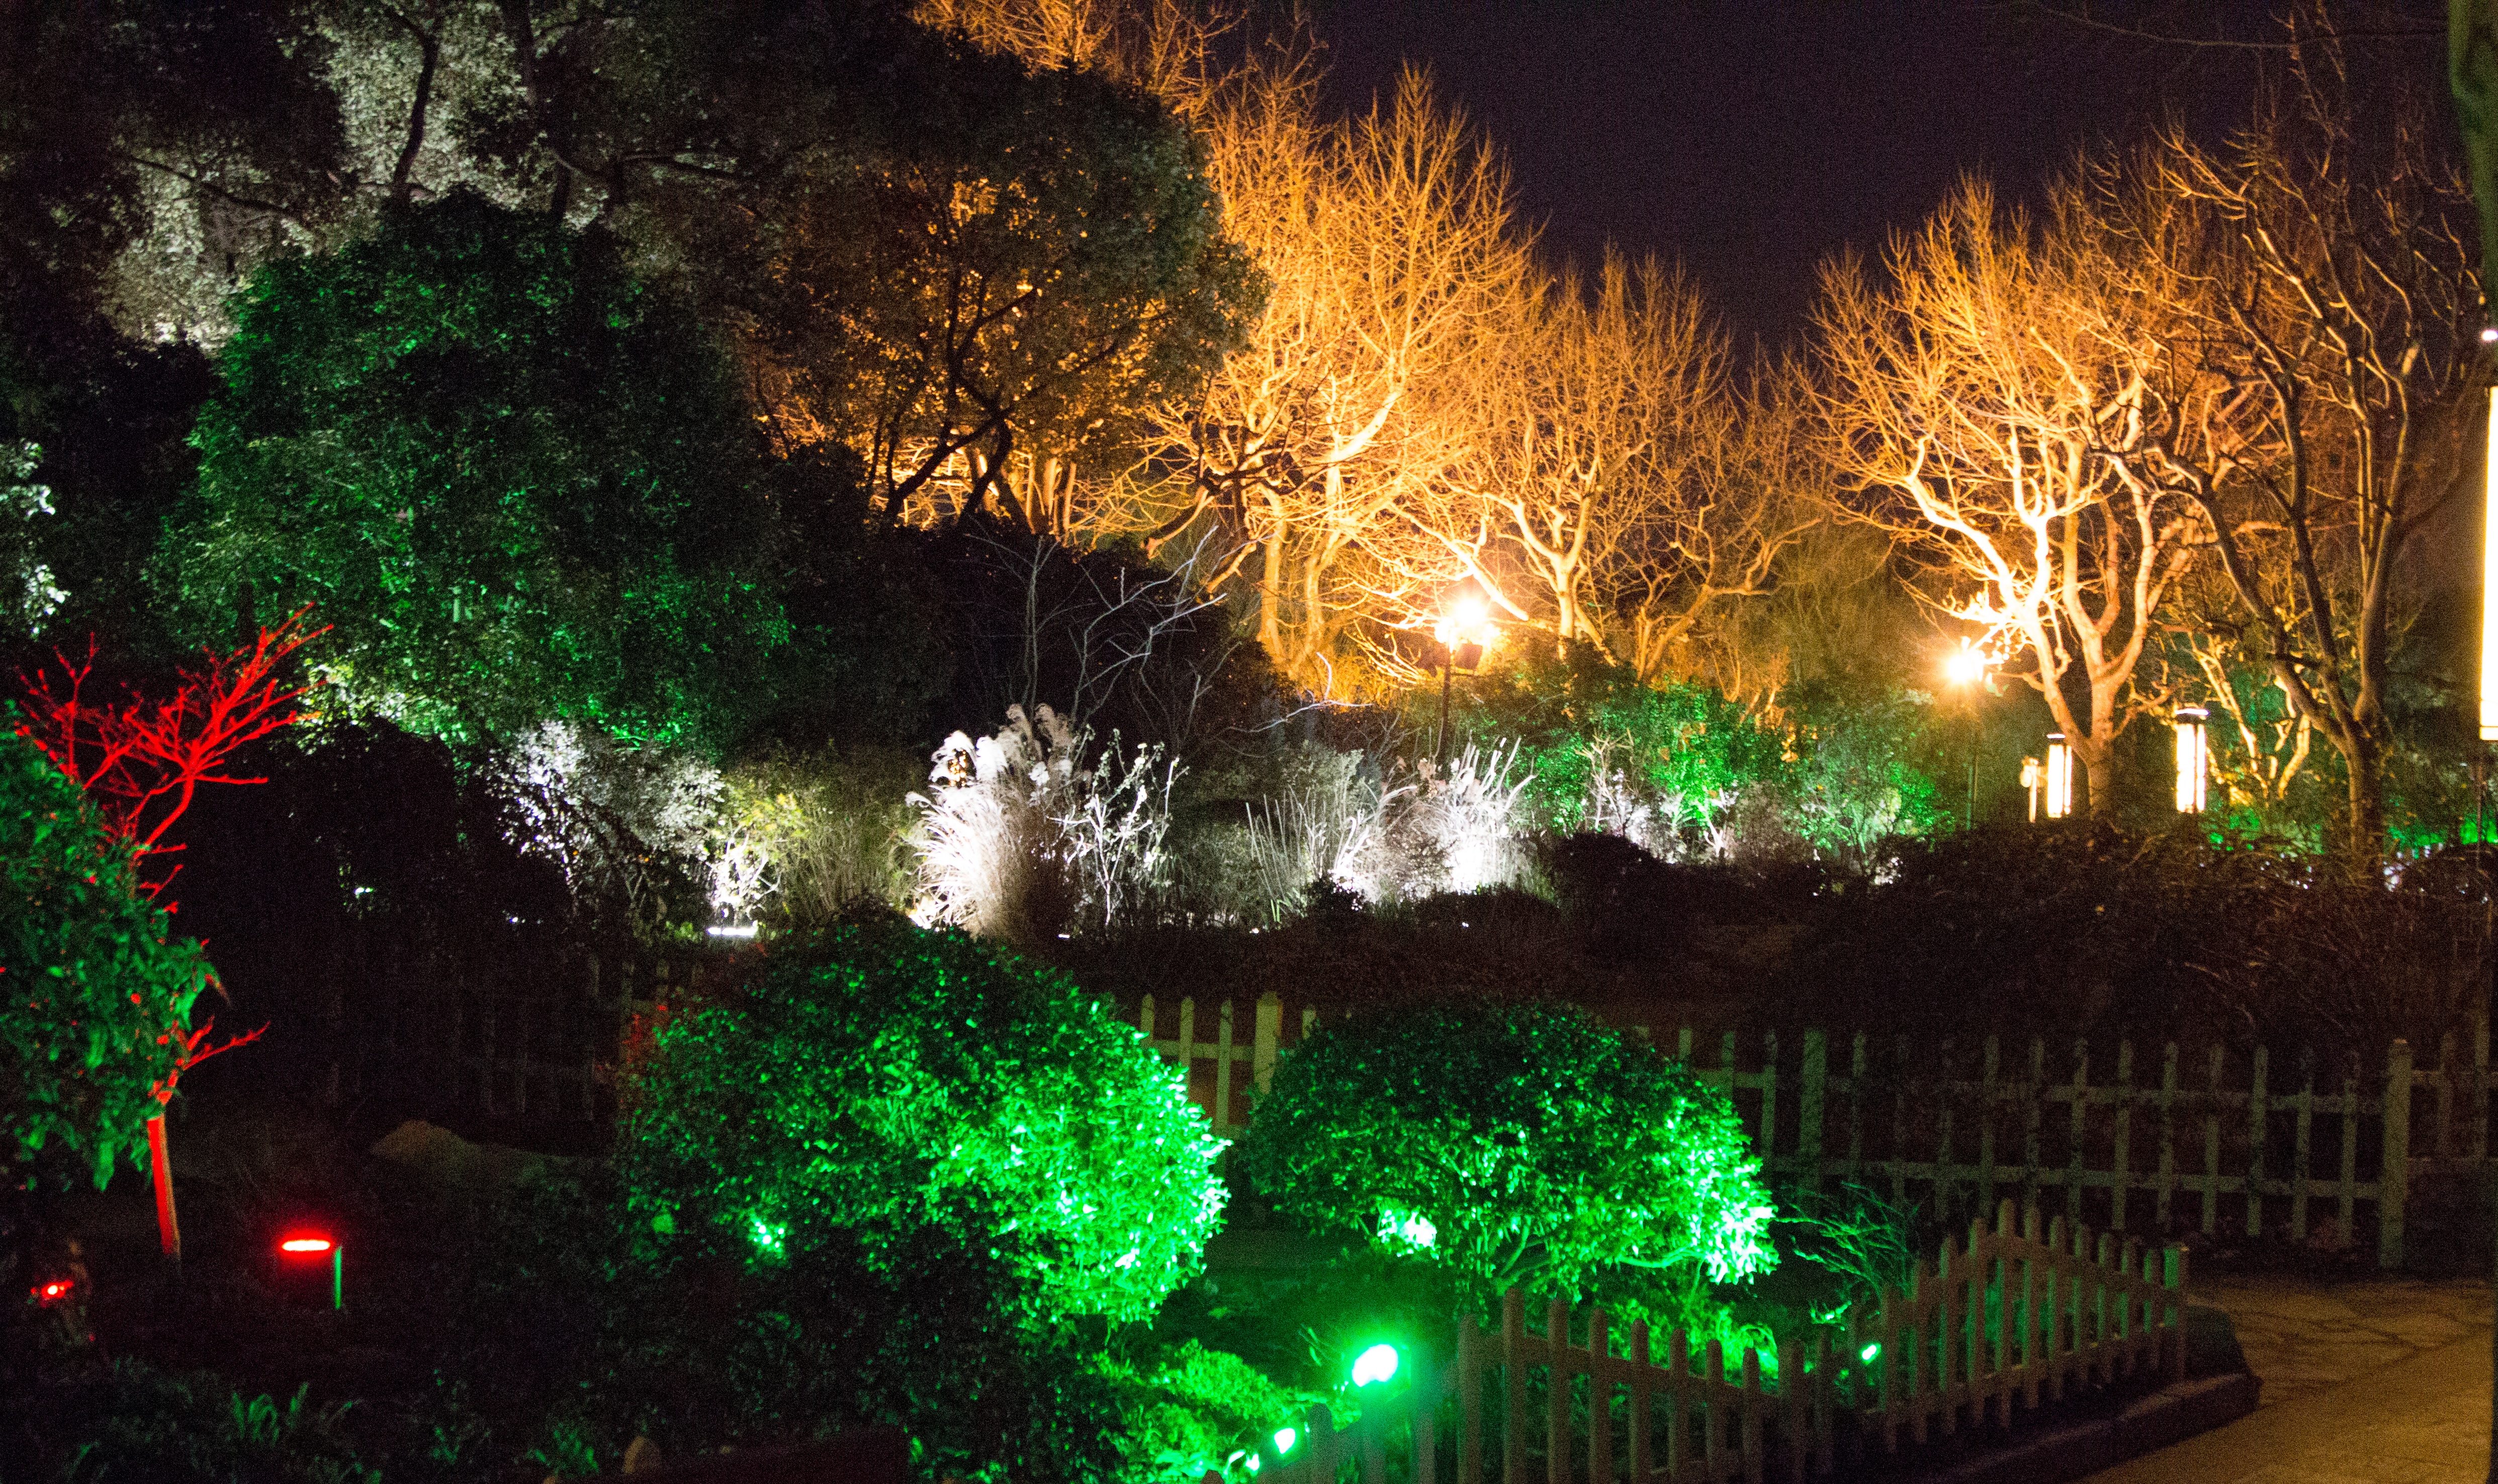
tree, branch, light, night, flower, christmas, christmas tree, christmas decoration, christmas lights, landscape lighting